Hechingen

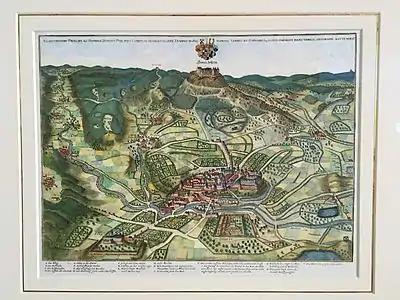
Hechingen with the Friedrichsburg, and Hohenzollern Castle around 1643 by Matthäus Merian

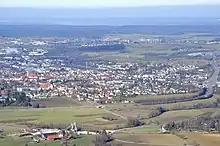
Hechingen seen from Hohenzollern Castle

In 1567, the county was divided in three and became the counties of Hohenzollern-Hechingen, Hohenzollern-Sigmaringen, and Hohenzollern-Haigerloch. (The latter was rejoined to Hohenzollern-Sigmaringen in 1634.) Hechingen became the residence of the counts of Hohenzollern-Hechingen. Their territory, which consisted of Hechingen and 26 villages, did not change substantially until the 19th century.